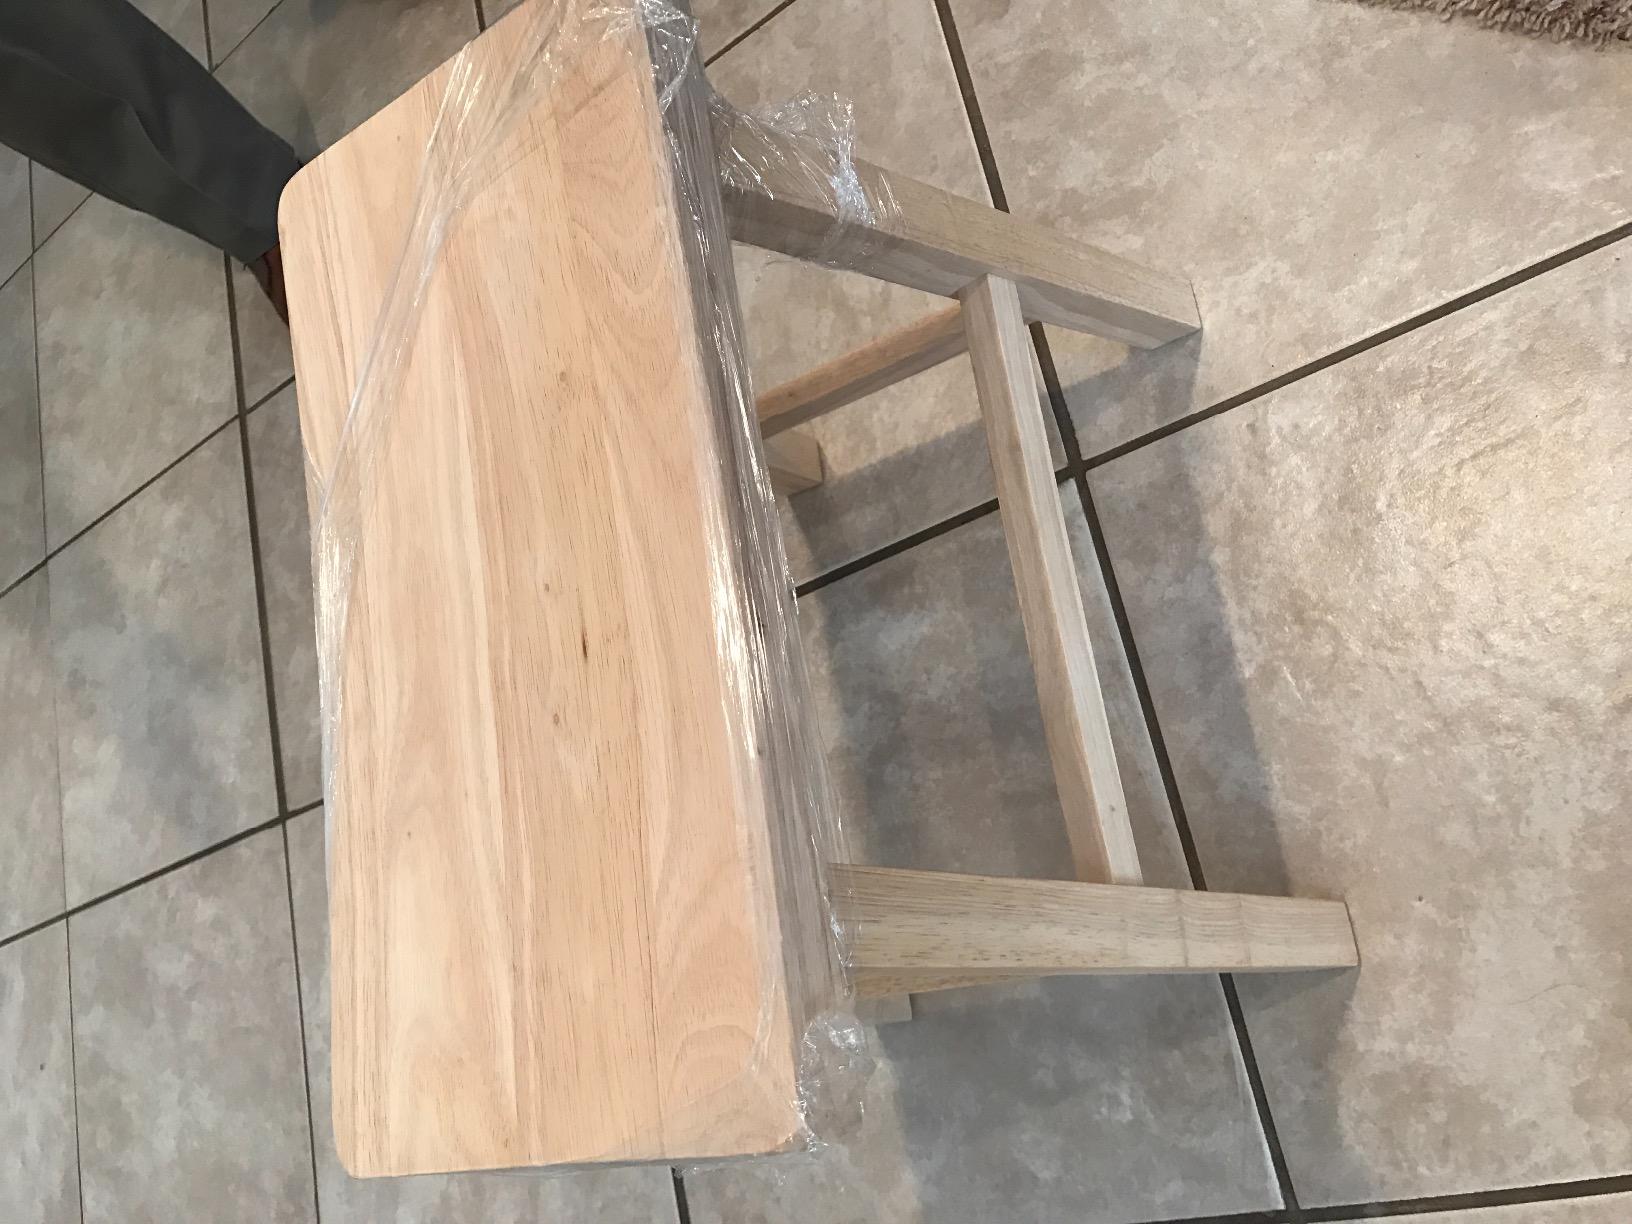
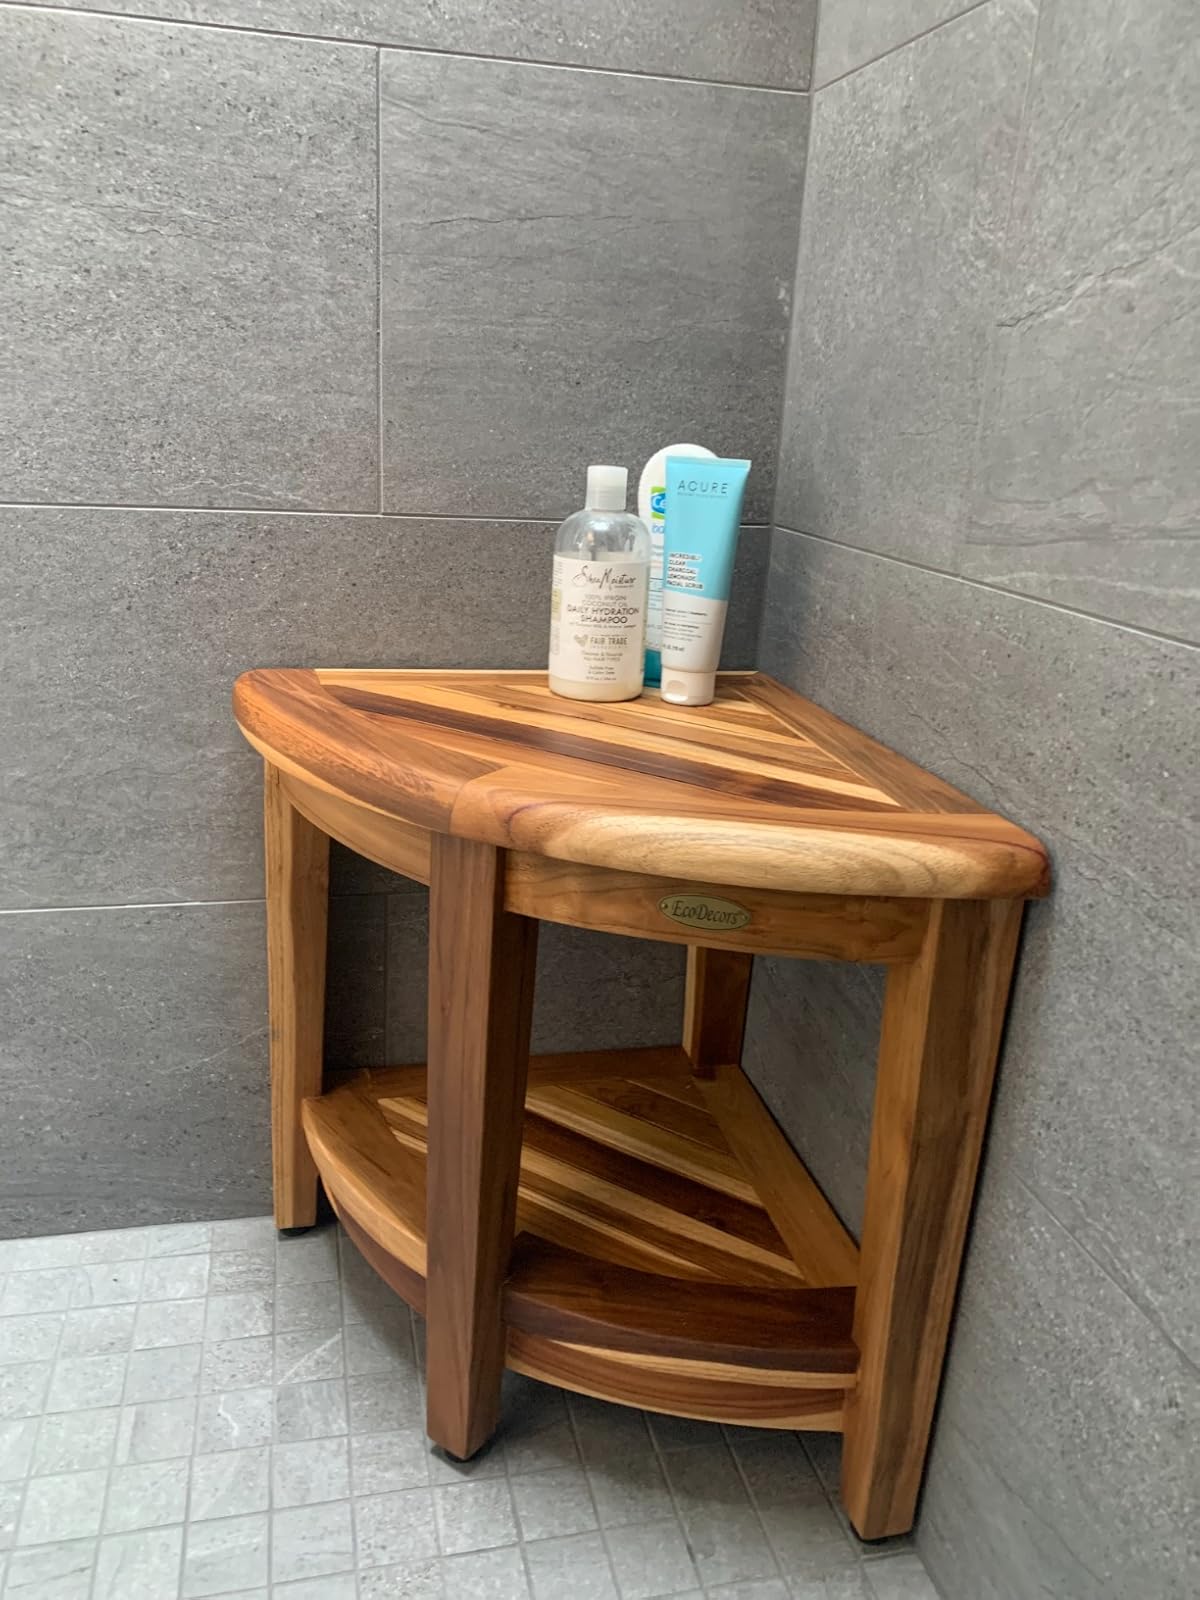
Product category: stool
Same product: no